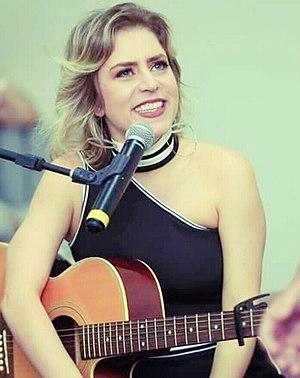
Luciana Andrade, dite Lu Andrade, née le 18 septembre 1978 à Varginha, est une chanteuse brésilienne.